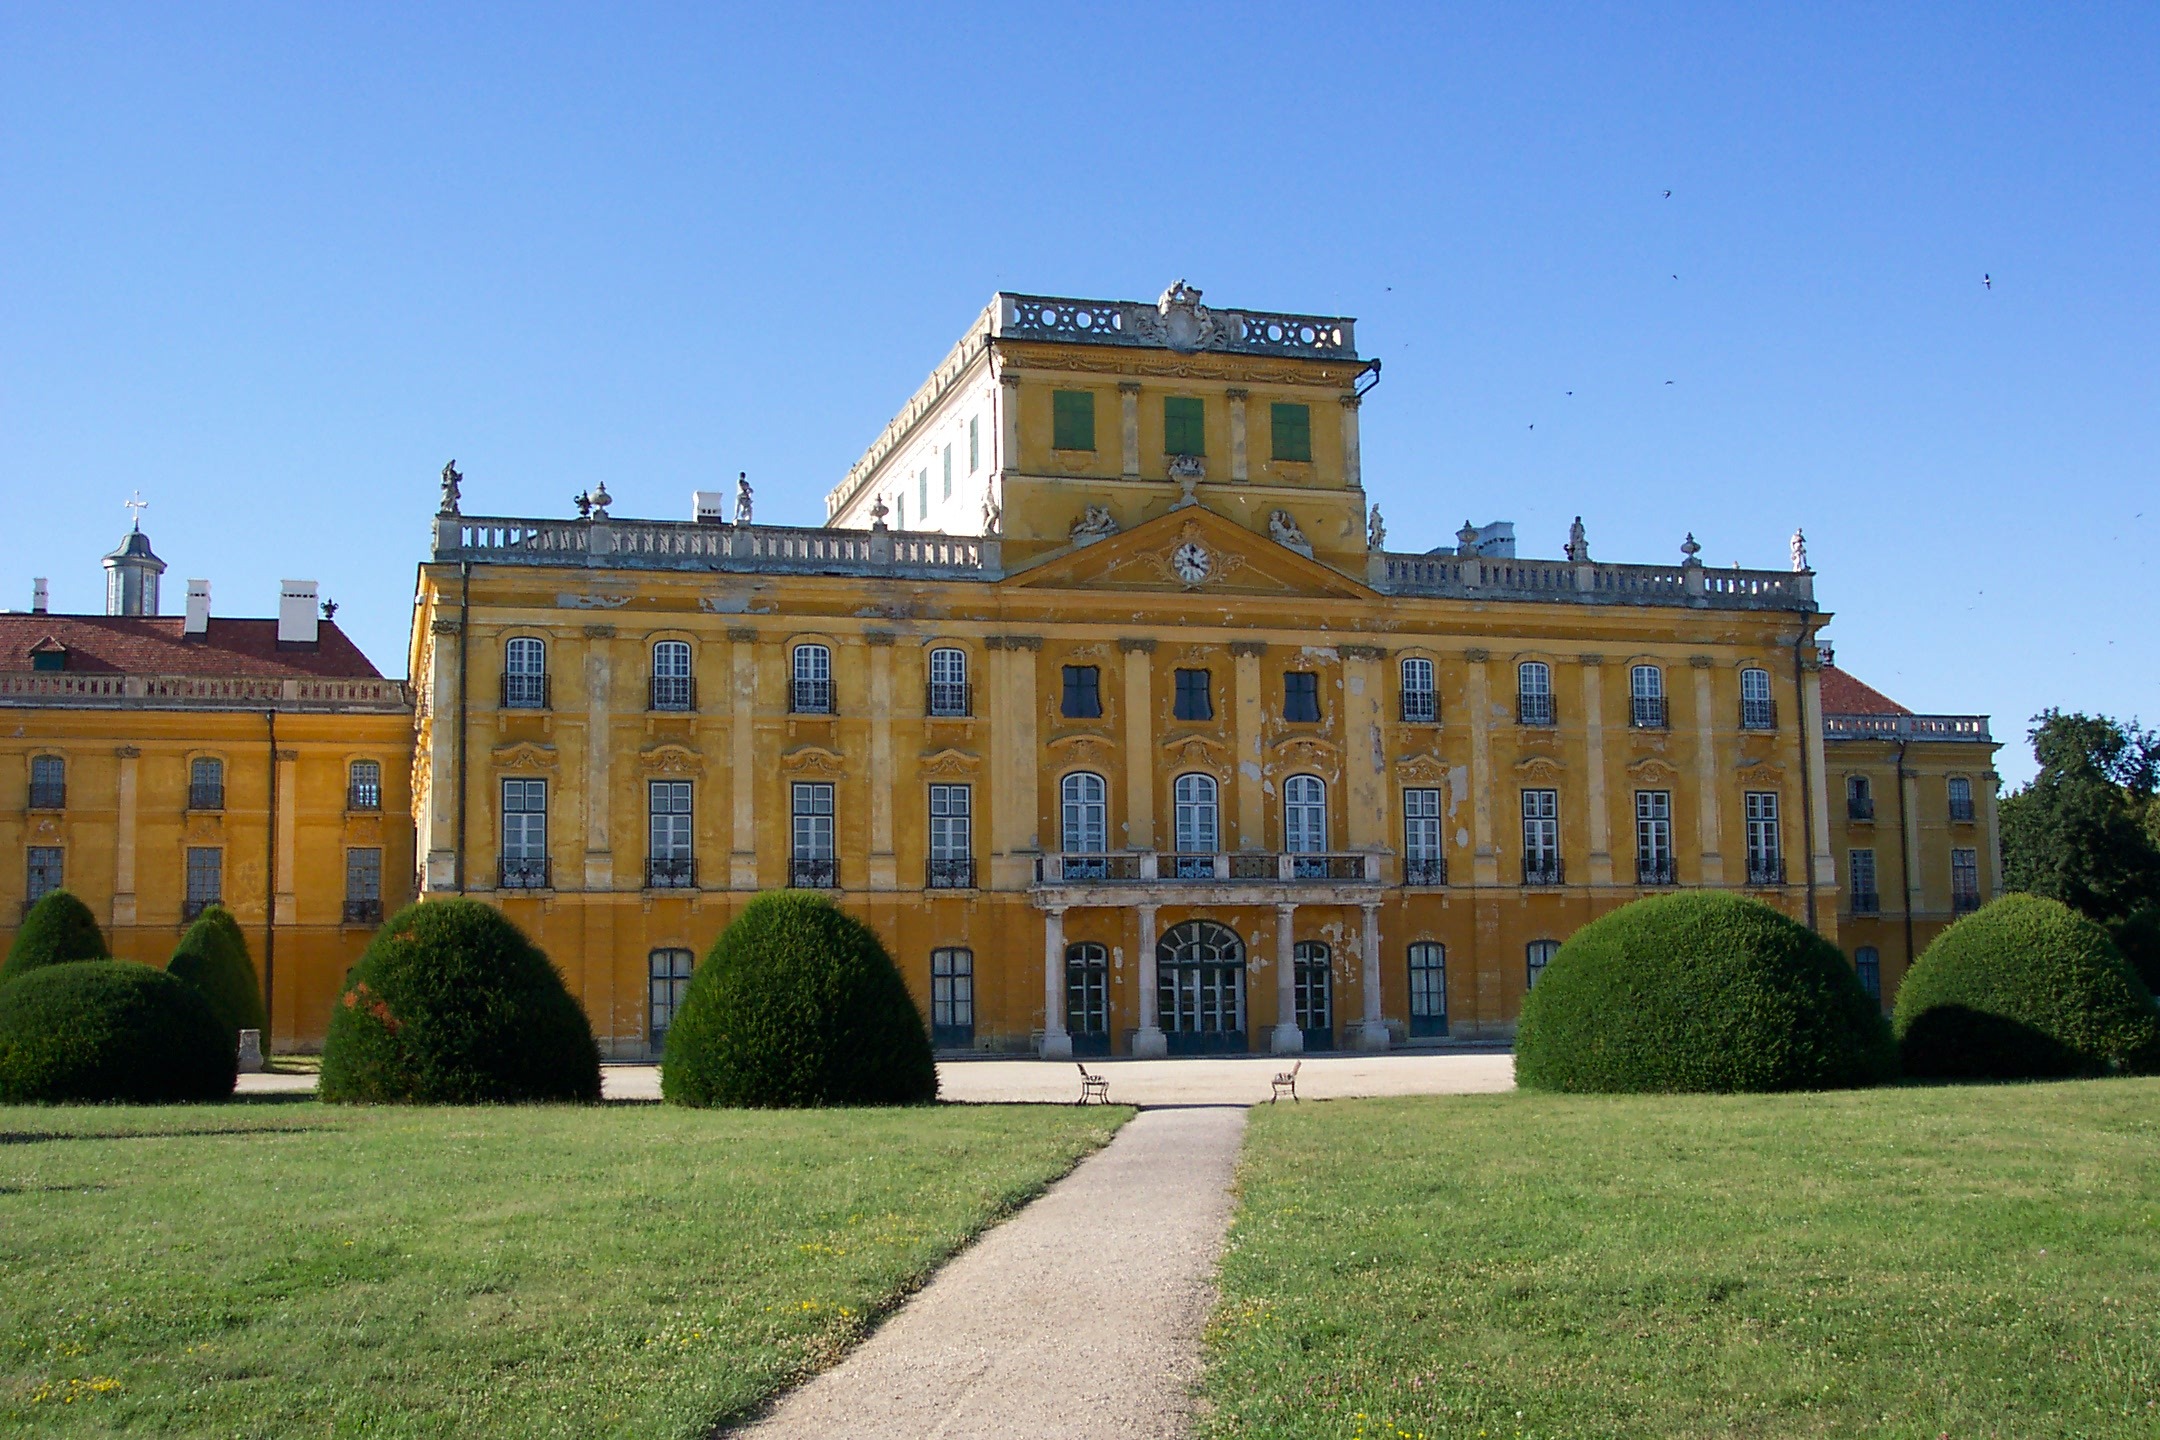
architecture, mansion, building, chateau, palace, summer, park, castle, landmark, monastery, university, hungary, estate, castles, yard, baroque, manor house, castle park, rococo, stately home, historic site, esterh zy palace, fertod, gy r moson sopron county, esterhazy castle, kaziranga